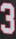
Number: 3